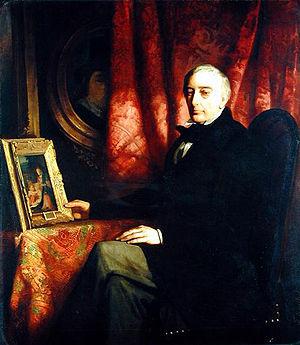
Nicolaus Hudtwalcker est un courtier d'assurances et mécène allemand.
Ferdinand Heilbuth, né à Hambourg le 27 juin 1826, mort à Paris 17ᵉ le 19 novembre 1889, est un peintre français d'origine allemande.